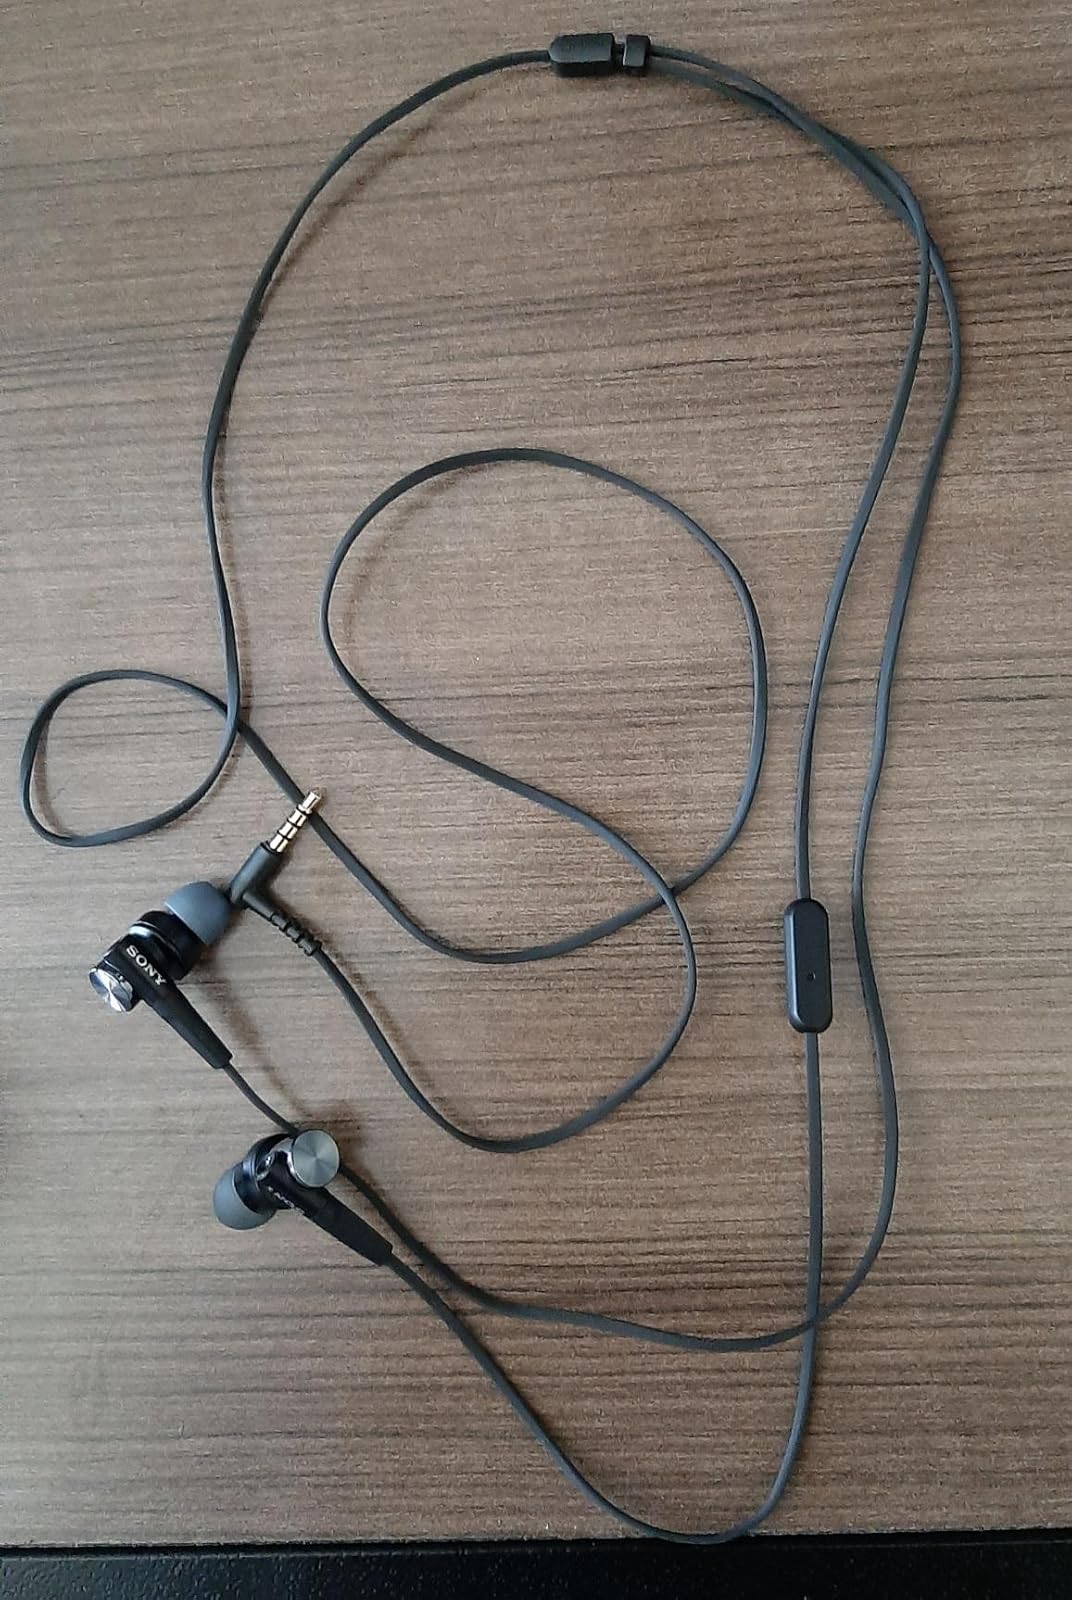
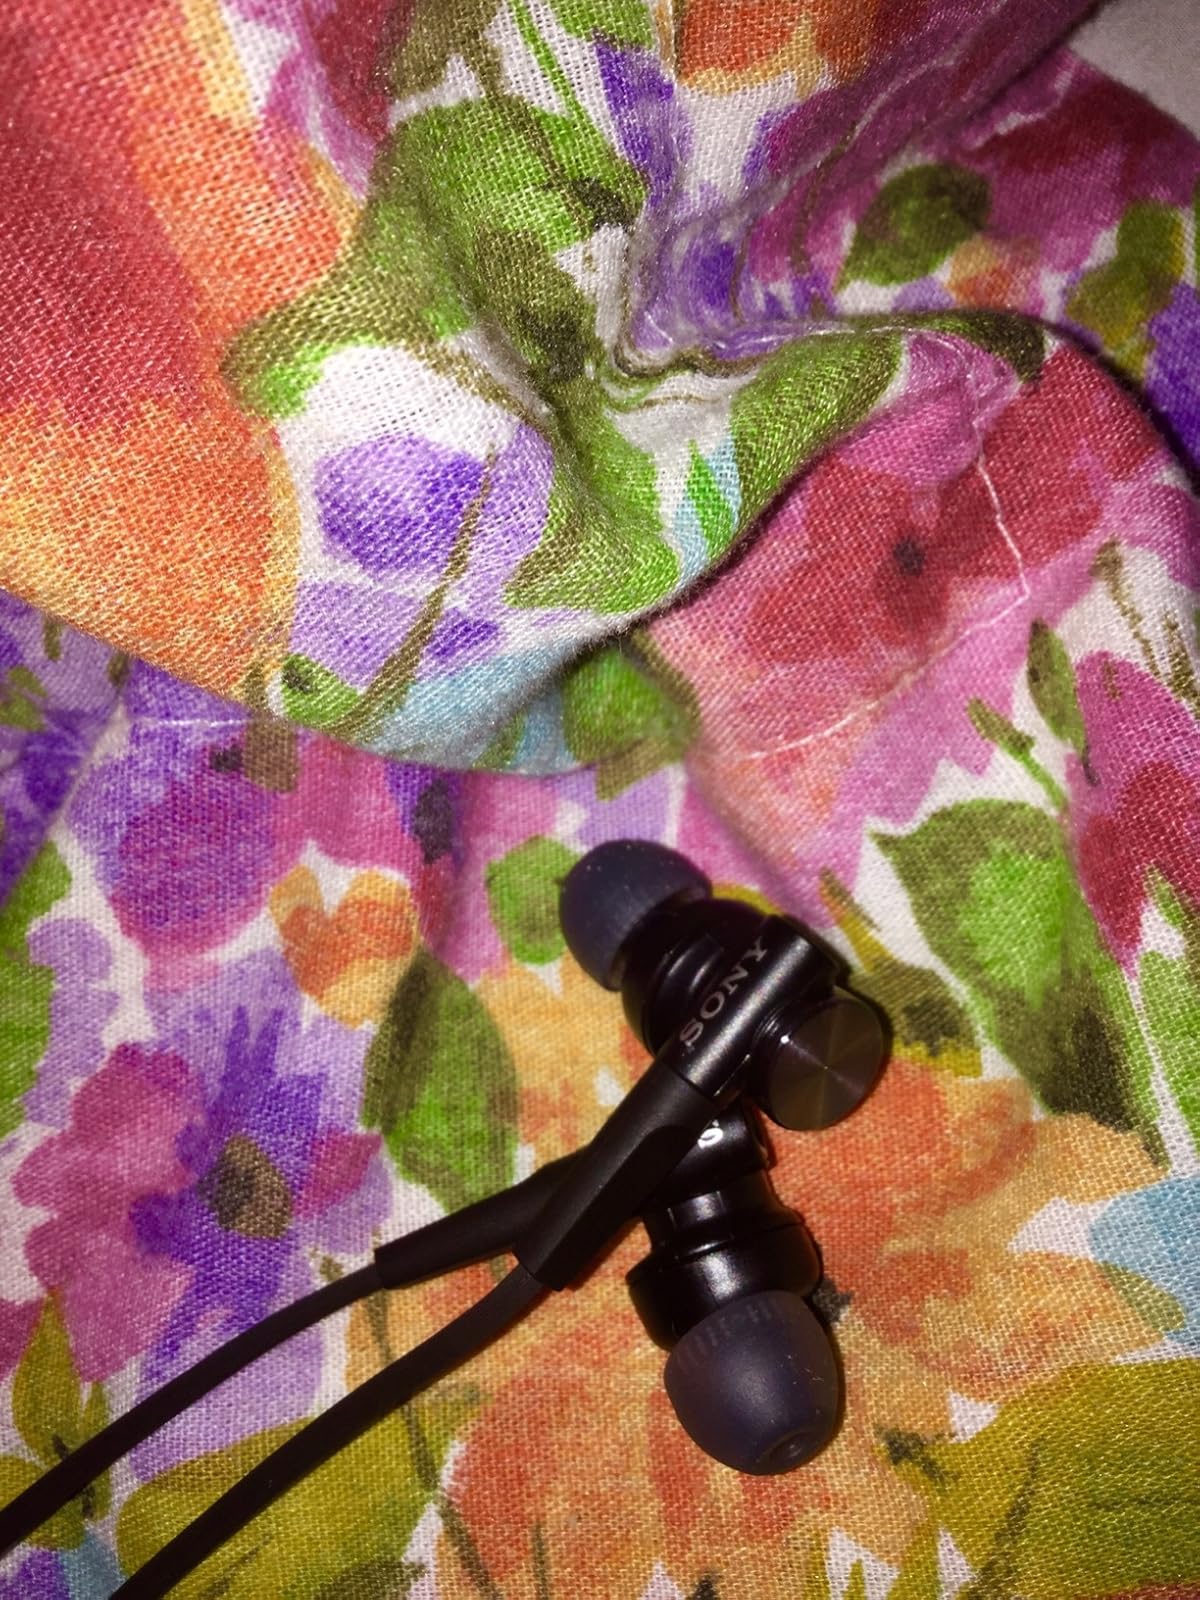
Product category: headphones
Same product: yes